List of Indianapolis 500 broadcasters

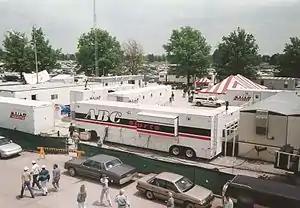
The ABC-TV Sports broadcasting complex at the 1993 Indianapolis 500.

The Indianapolis 500 has been broadcast on network television in the United States since 1965. As of 2025, the race airs on FOX. From 1965 to 2018, the event was broadcast by ABC, making it the second-longest-running relationship between an individual sporting event and television network, surpassed only by CBS Sports' relationship with the Masters Tournament (since 1956). In 2014, ABC celebrated fifty years televising the Indianapolis 500, not including 1961 through 1964 when reports and highlights of time trials were aired on "ABC's Wide World of Sports". From 2019 to 2024, the race aired on NBC.